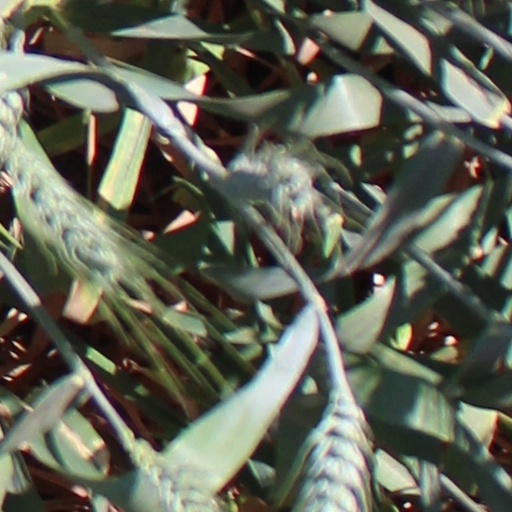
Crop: wheat